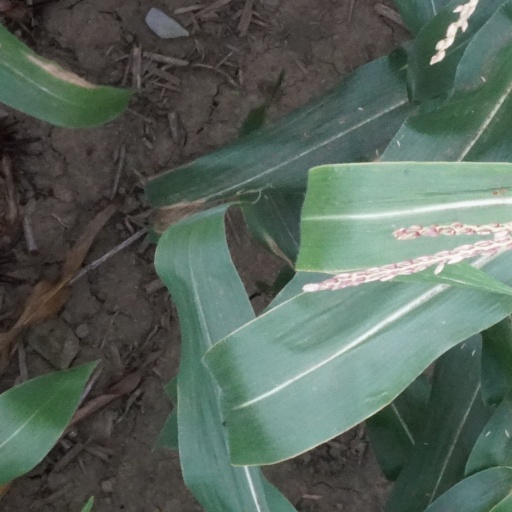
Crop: maize; corn